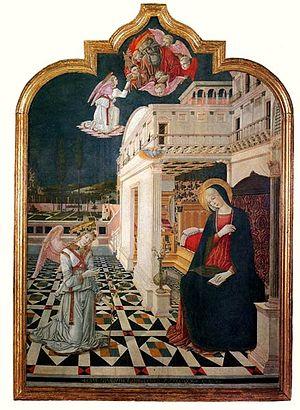
L'Annonciation est un thème couramment représenté dans les arts visuels depuis les premiers siècles du christianisme jusqu'à nos jours. Les œuvres qui lui sont consacrées décrivent l'épisode de l'Annonciation au cours duquel l'ange Gabriel annonce à Marie qu'elle sera mère du Christ. Fréquent en Orient chrétien comme dans l'Europe occidentale, présent occasionnellement dans le monde islamique, ce thème a connu des évolutions importantes lui permettant de développer une riche iconographie.
Benvenuto di Giovanni ou Benvenuto di Giovanni di Meo del Guasta est un peintre italien de l'école siennoise, un des rares du XVᵉ et du début du XVIᵉ siècle.